Little Zaches called Cinnabar

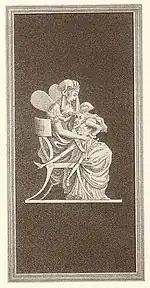

Balthazar's desperation eventually brings him to Prosper Alpanus, himself a mage who survived Paphnutius's reforms. After some research, the mage manages to determine the truth. Rosabelvelde arrives at his house, where they have a brief duel before the mage manages to destroy the comb with which she periodically reinforced the magic, contained in three fiery hairs upon the dwarf's head. During the celebration of Zinnober's betrothal to Candida, Balthazar, as instructed by Alpanus, manages to destroy the hairs. With the illusion gone, now mistaken for an alraun by some and a monkey by others, Zinnober flees into his house where he ends drowning in a chamber pot with sewage.